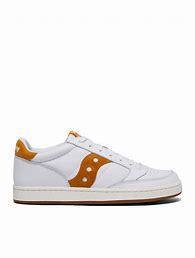
Brand: Saucony
Model: Jazz Court